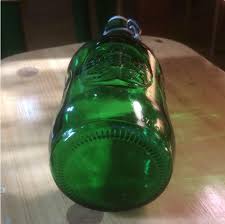
Waste category: glass